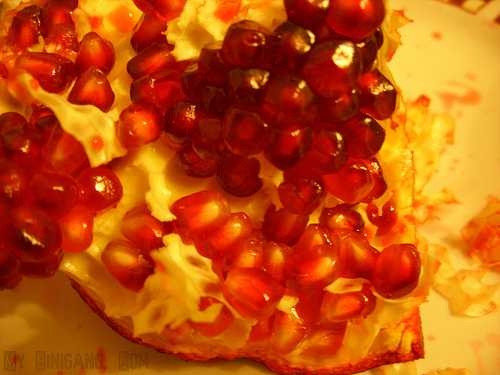
Label: Pomegranate